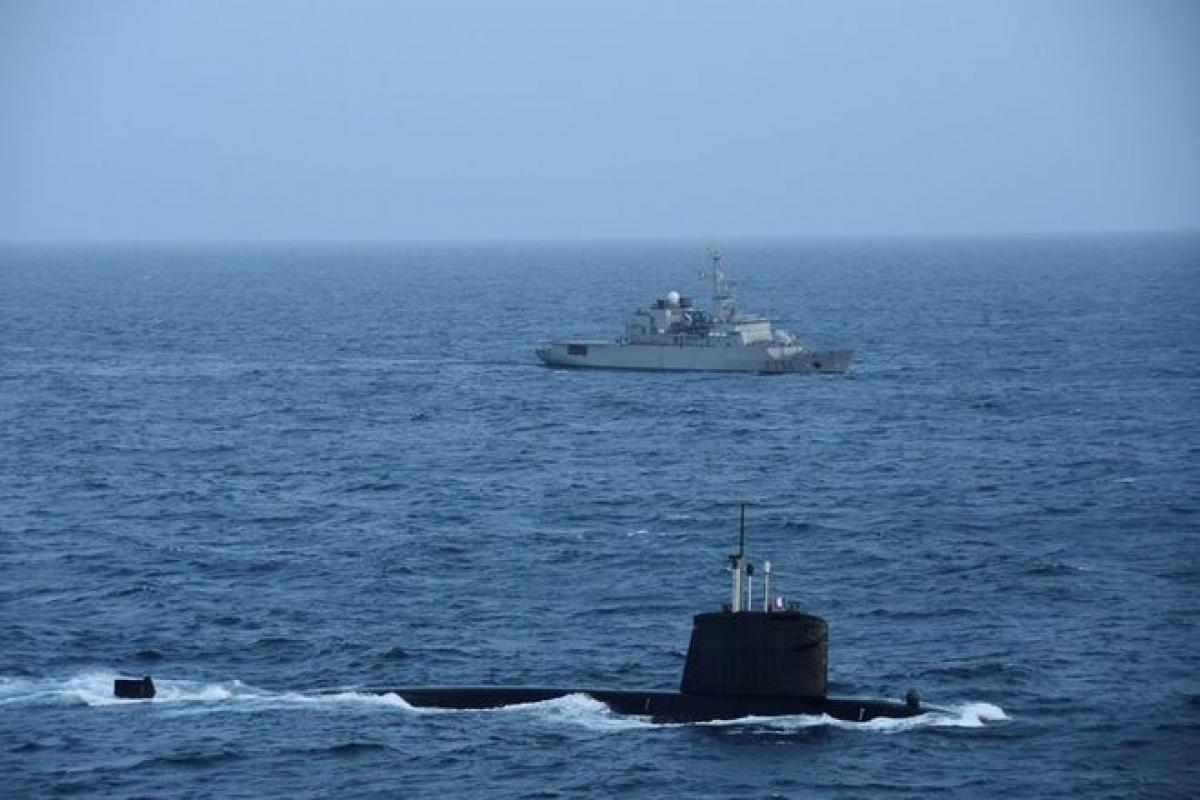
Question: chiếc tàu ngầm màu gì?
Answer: chiếc tàu ngầm màu đen